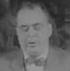
Age: 60